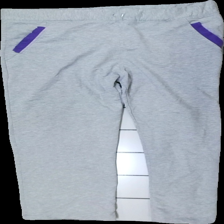
View: front
Type: Trousers
Category: Men
Brand: Missing
Colors: Grey, Purple
Material: ?
Cut: Regular
Season: All
Damage location: middle left
Damage 2 location: middle right
Damage 3 location: bottom center
Price range: <50
Recommended usage: Export
Description: grå mjukisbyxor saknar snöre i midjan
Comment: saknar snöre i midjan